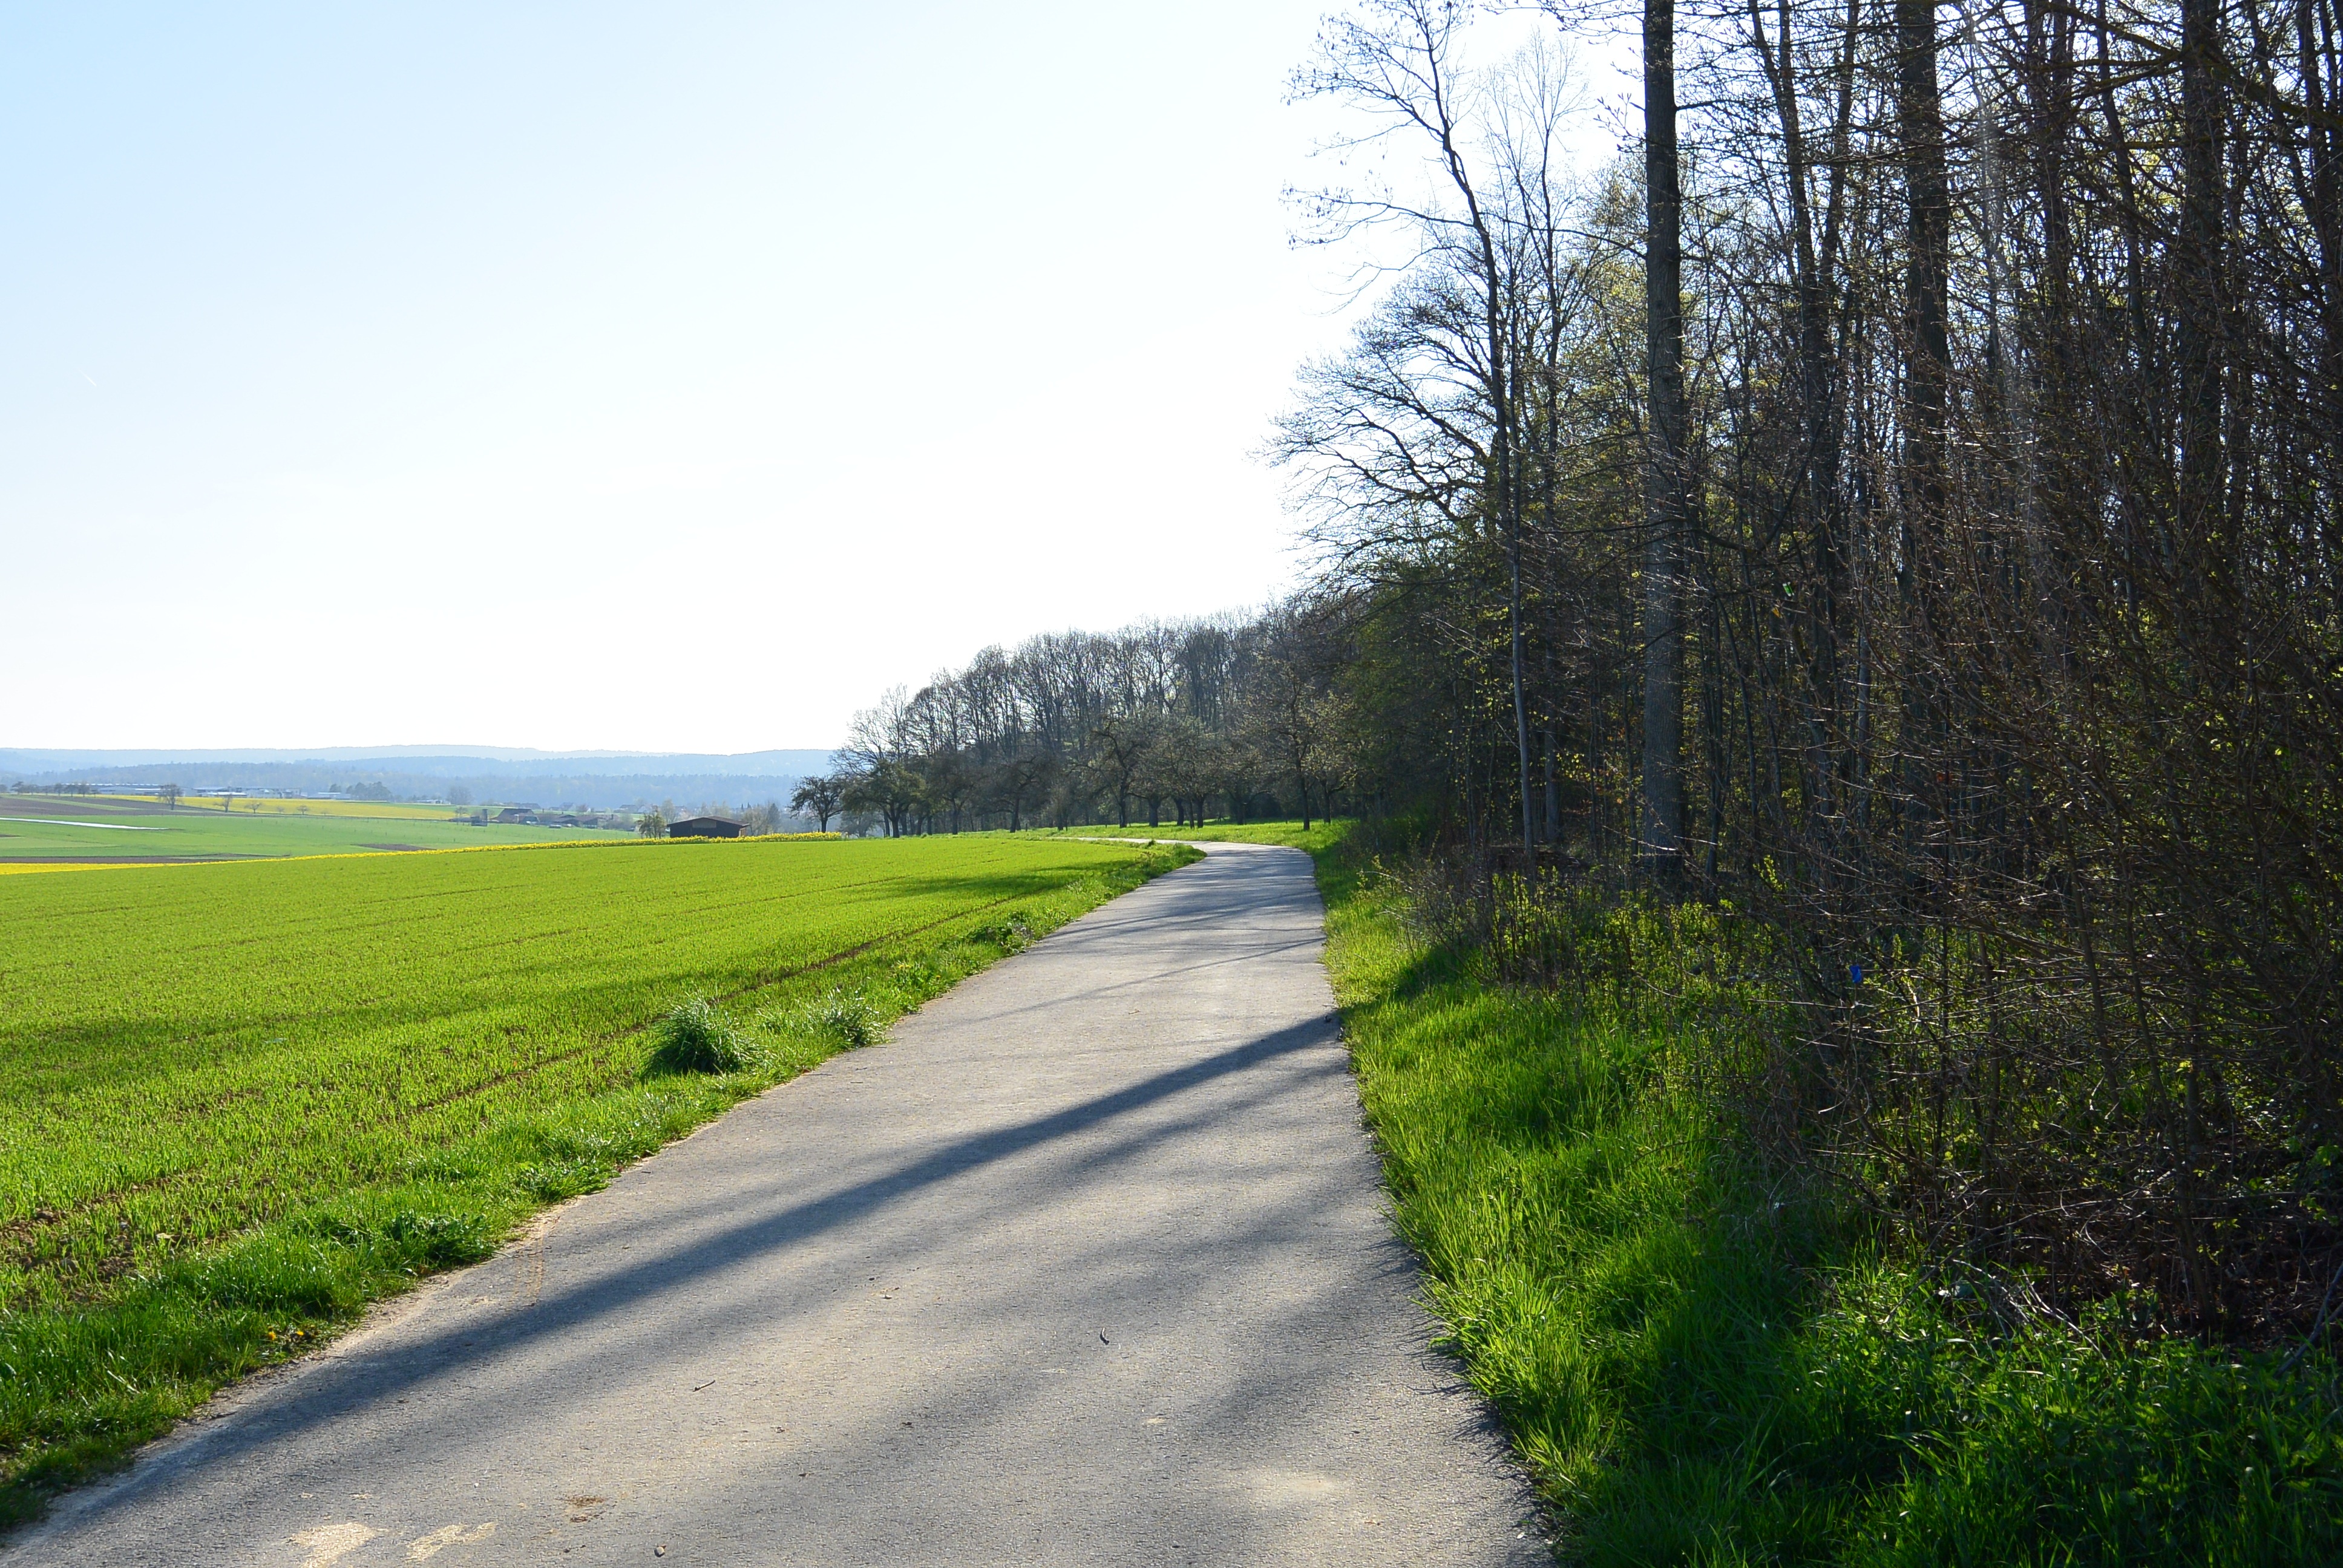
landscape, tree, nature, forest, grass, road, trail, field, meadow, prairie, morning, hill, highway, dirt road, walk, soil, waterway, road trip, infrastructure, habitat, away, ecosystem, rural area, edge of the woods, natural environment, atmospheric phenomenon, grass family